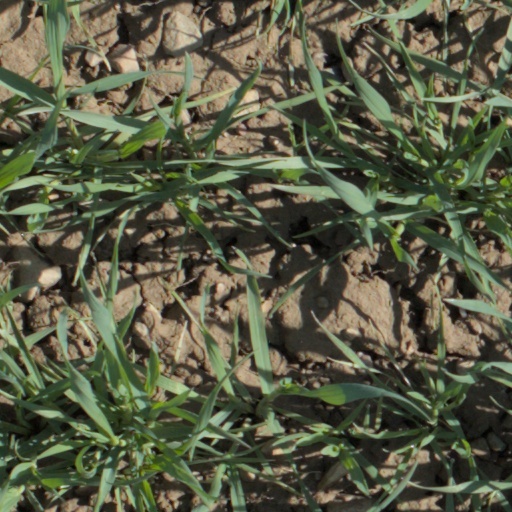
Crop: wheat